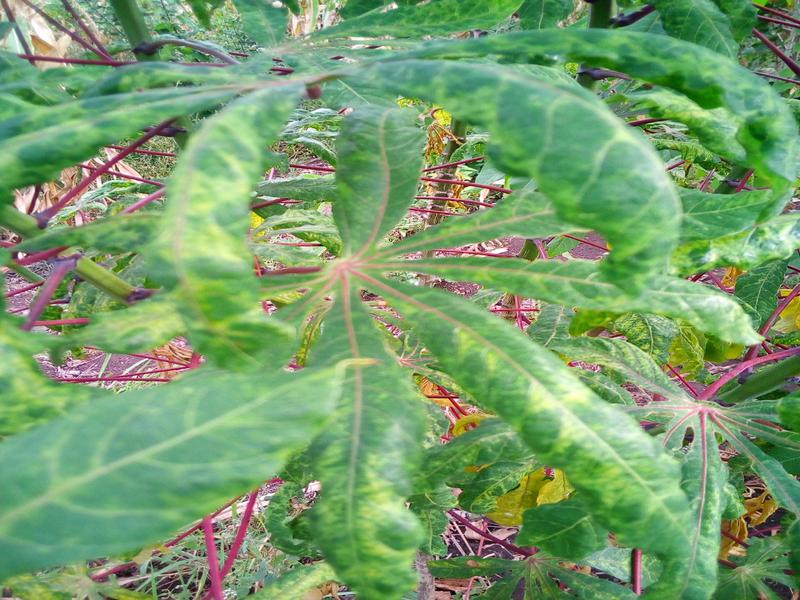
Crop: cassava
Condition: mosaic_disease